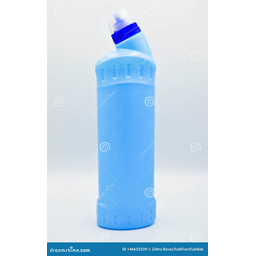
Label: plastic